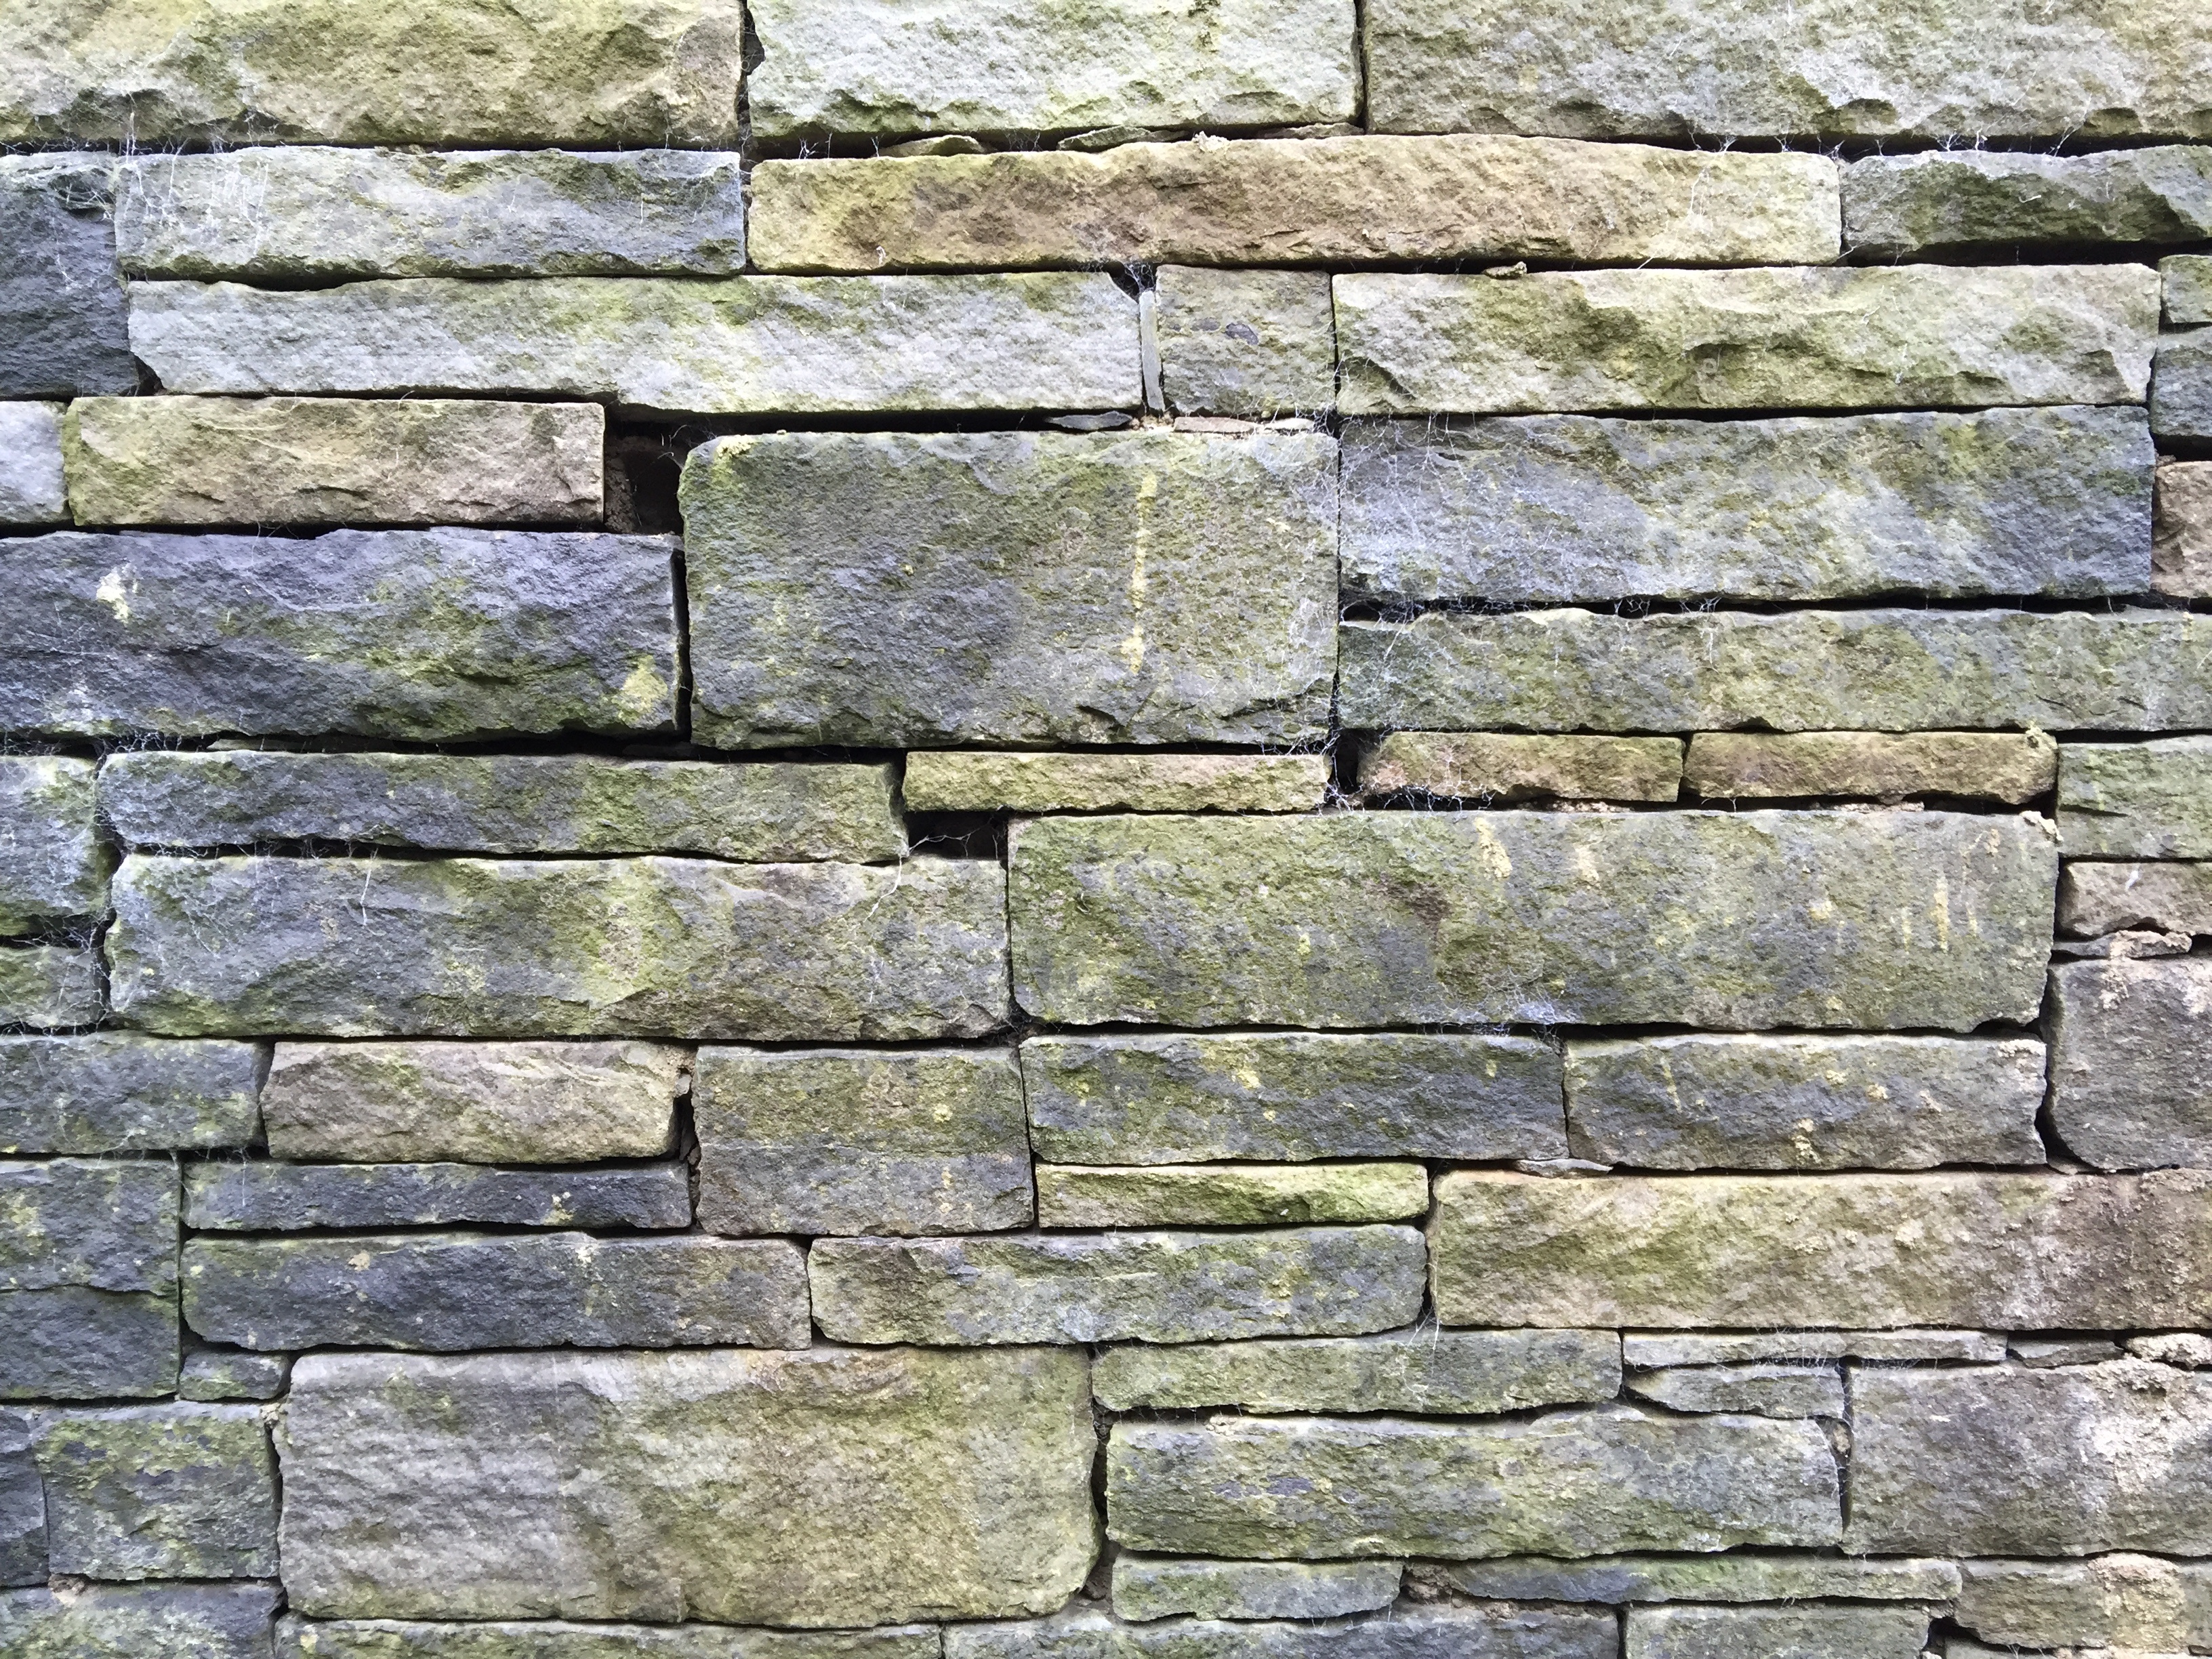
rock, floor, wall, stone wall, brick, material, brickwork, flooring